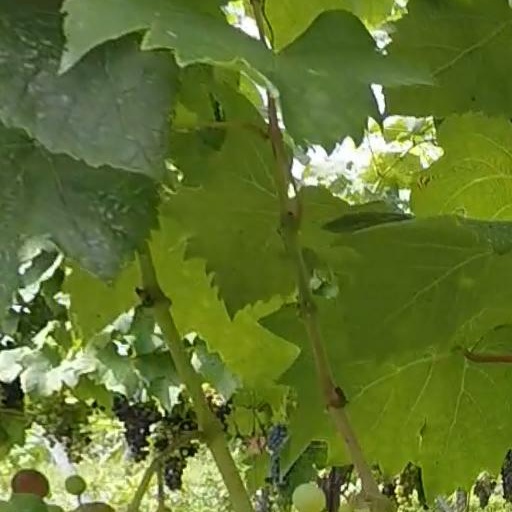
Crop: grape